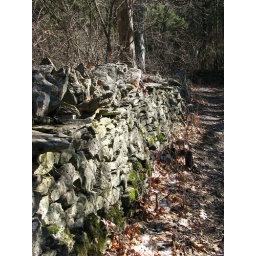
A rock fence near the beginning of the trail--probably the work of Irish immigrants.